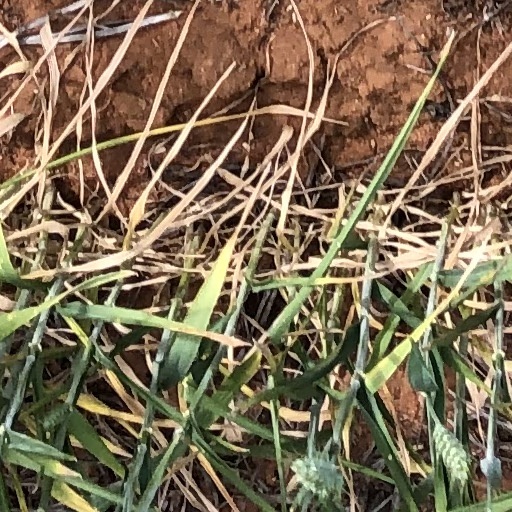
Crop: wheat